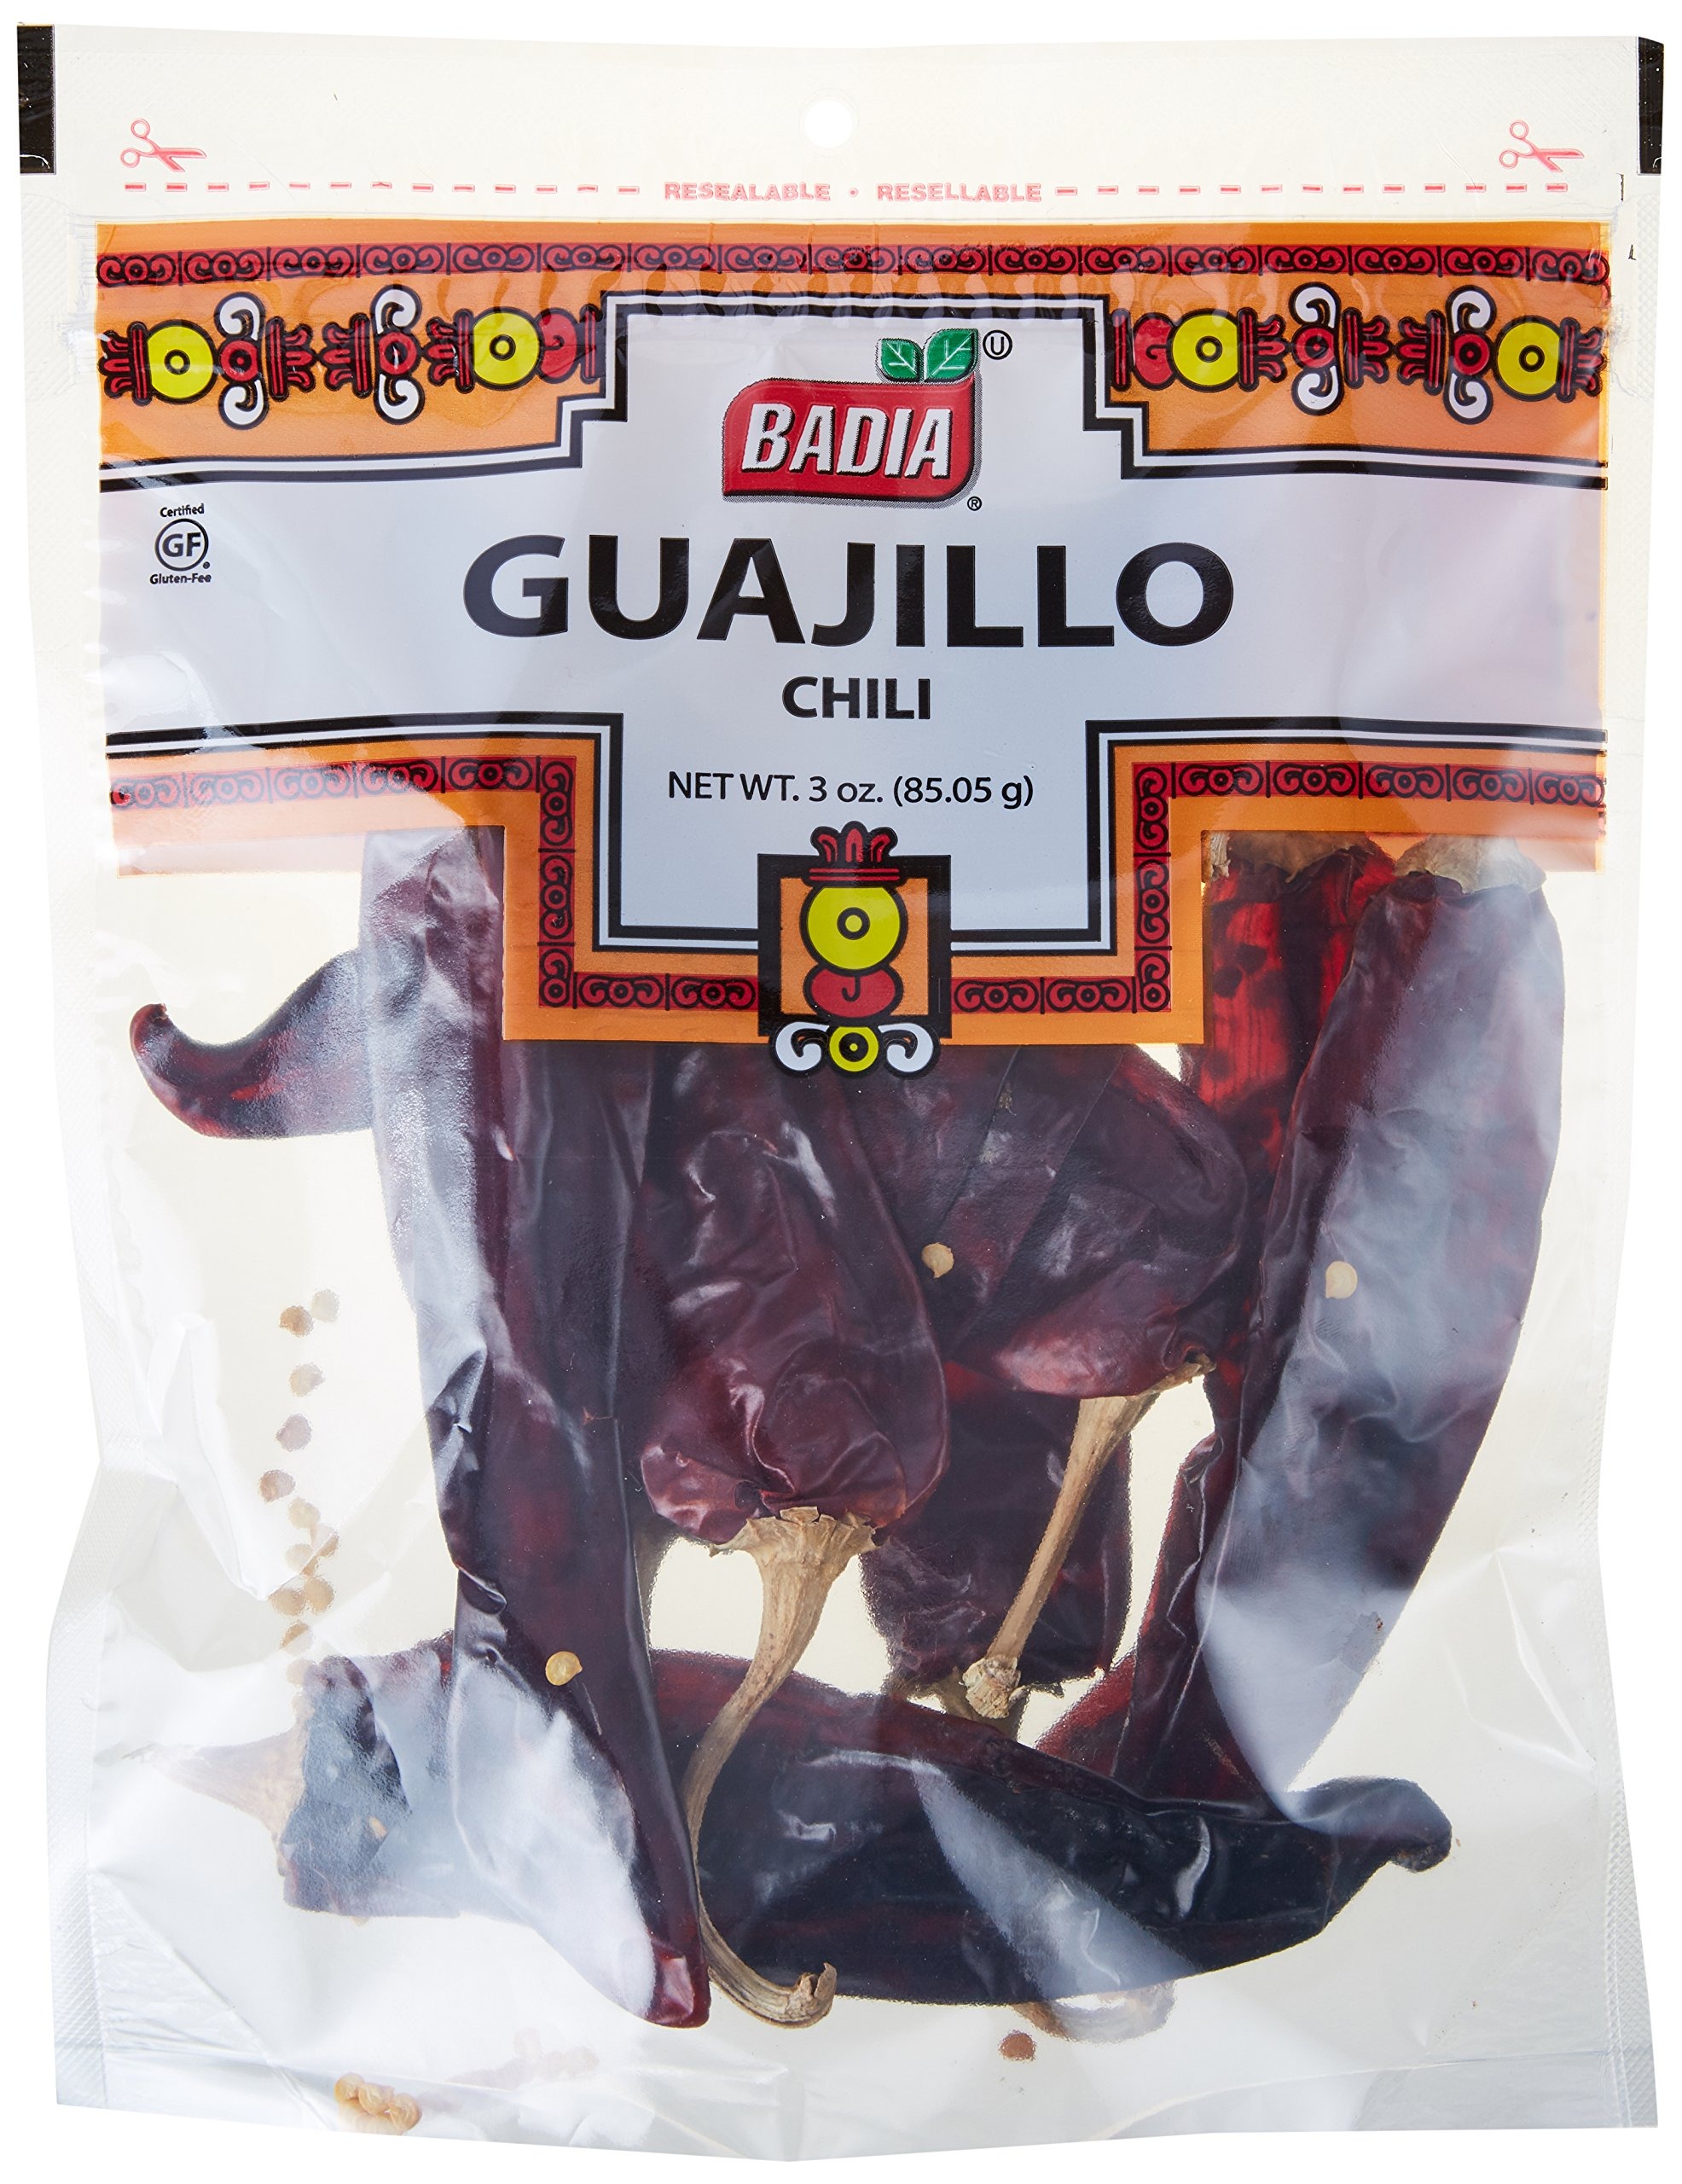
Item Name: BADIA CHILI PODS GUAJILLO 3OZ
Bullet Point: Mildly hot with a berry-like taste
Value: 3.0
Unit: Ounce

Price: 10.935